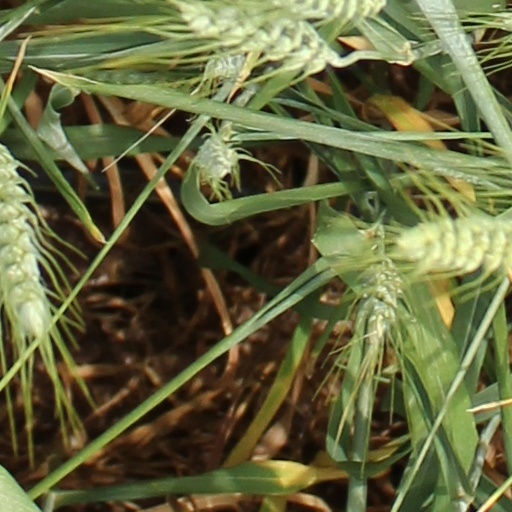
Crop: wheat